Hemoglobin

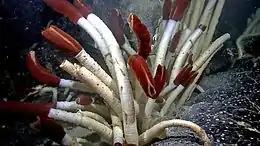
The giant tube worm "Riftia pachyptila" showing red hemoglobin-containing plumes

The structure of hemoglobins varies across species. Hemoglobin occurs in all kingdoms of organisms, but not in all organisms. Primitive species such as bacteria, protozoa, algae, and plants often have single-globin hemoglobins. Many nematode worms, molluscs, and crustaceans contain very large multisubunit molecules, much larger than those in vertebrates. In particular, chimeric hemoglobins found in fungi and giant annelids may contain both globin and other types of proteins.